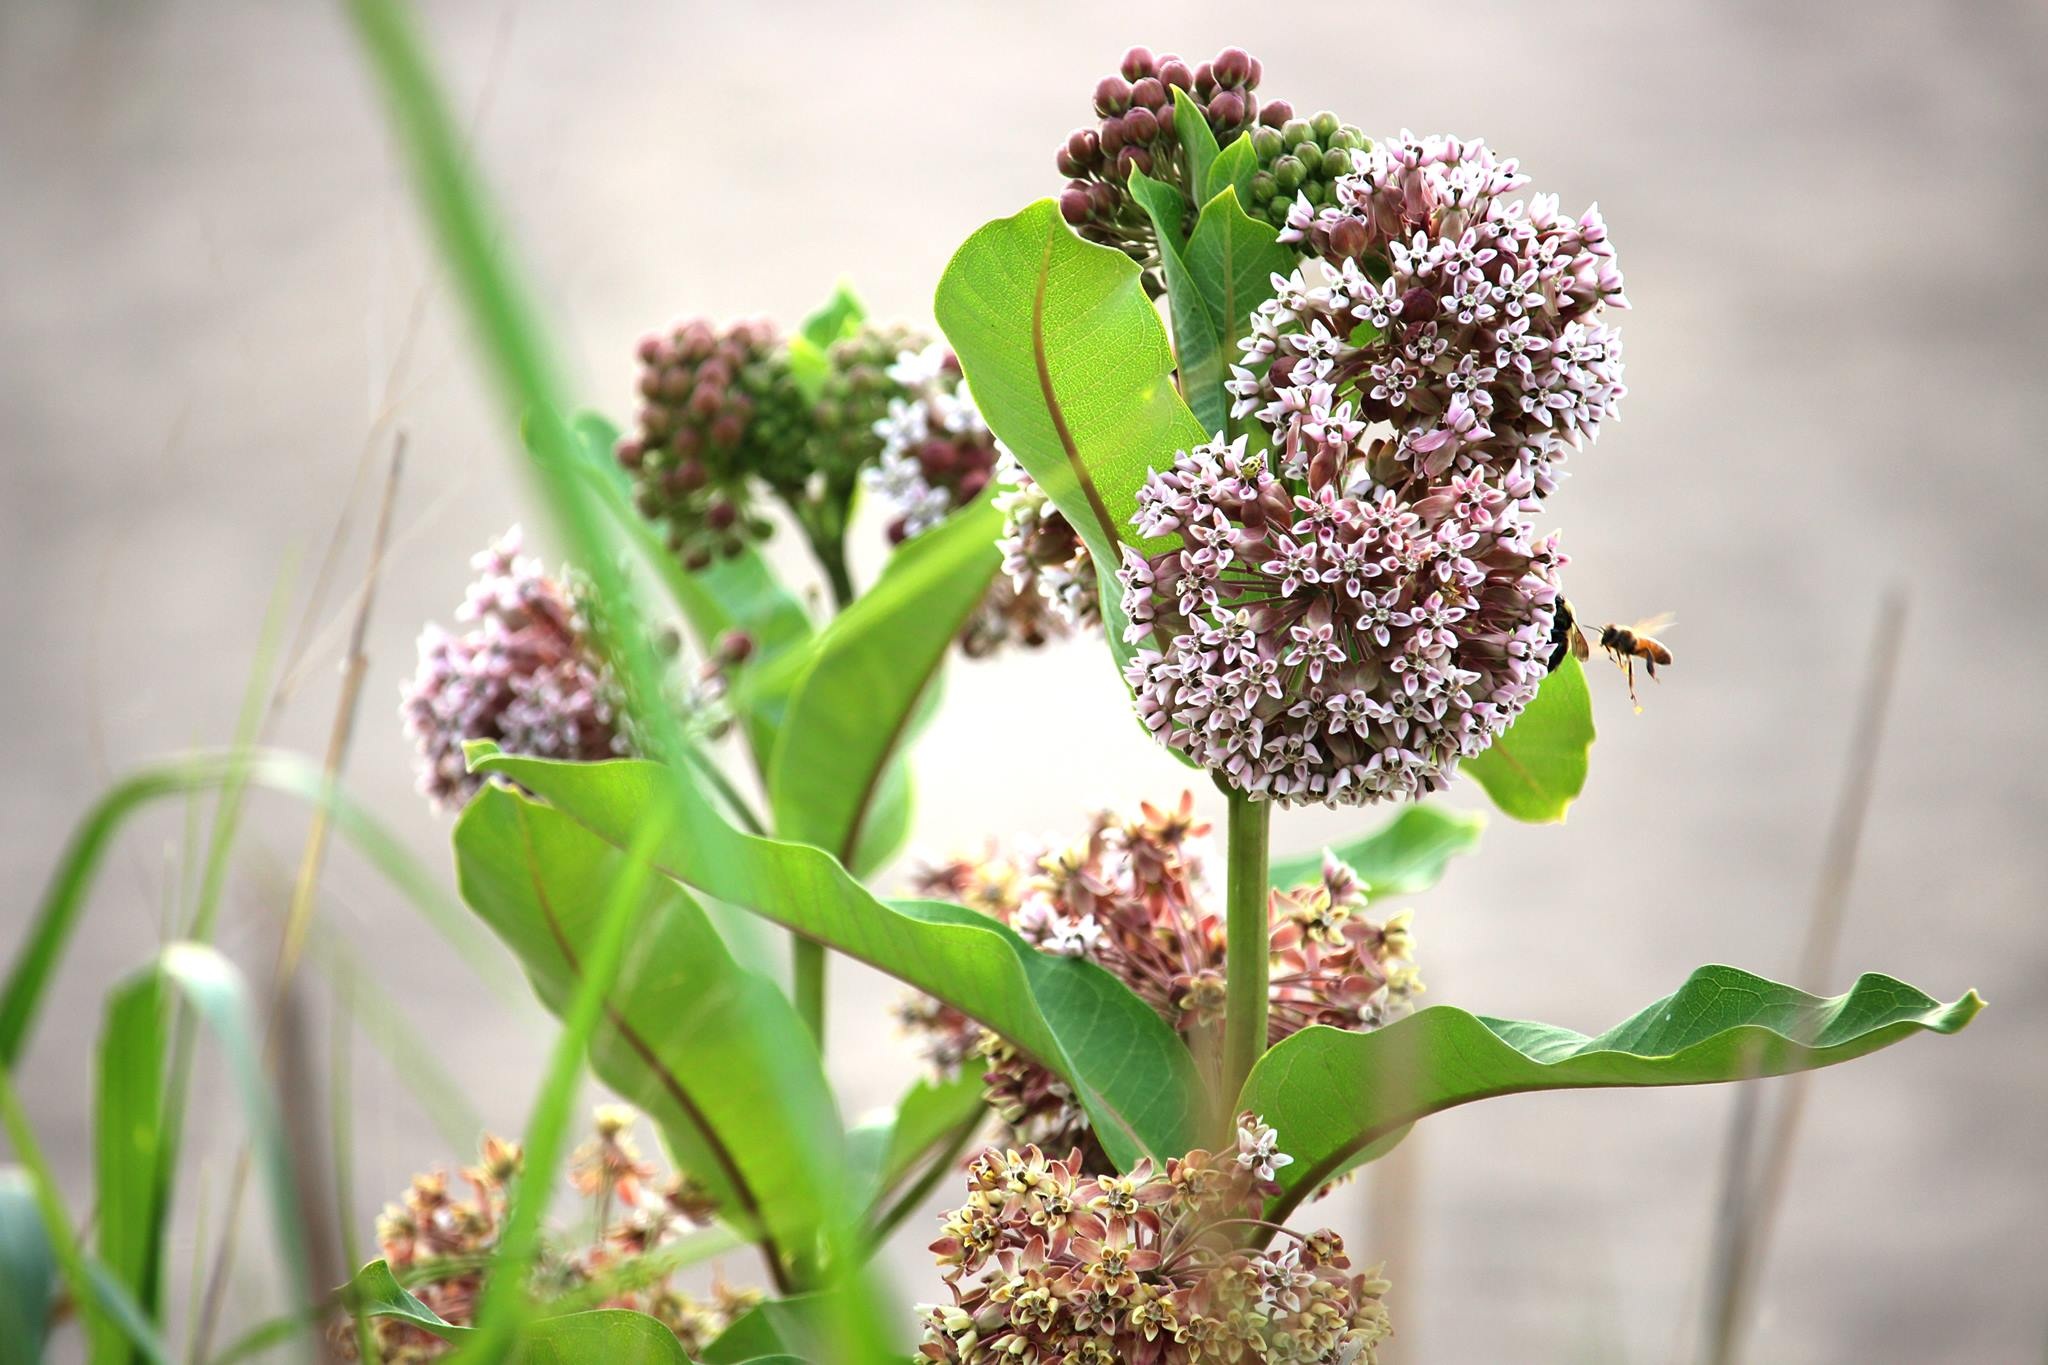
beach, nature, sand, branch, blossom, plant, leaf, flower, summer, green, produce, insect, natural, park, botany, flora, plants, wildflower, flowers, floristry, bees, flowering plant, land plant